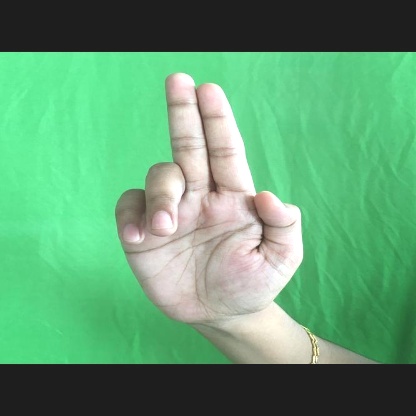
Mudra: Ardhapathaka